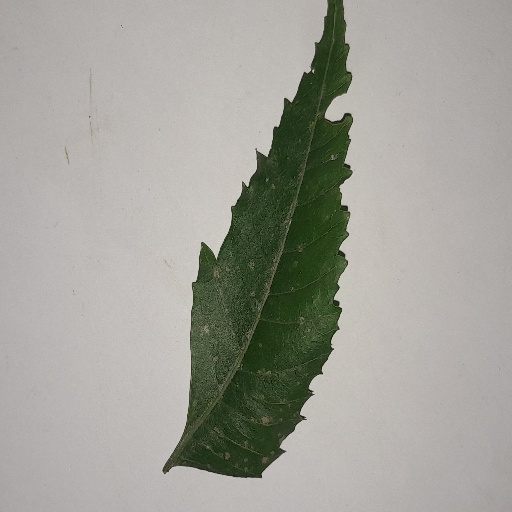
Species: Neem
Leaf condition: Powdery Mildew